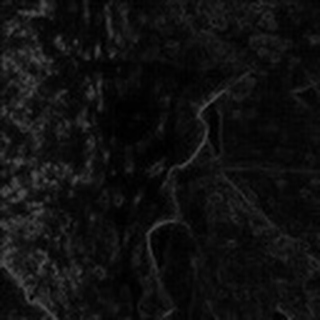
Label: cotton_powdery_mildew